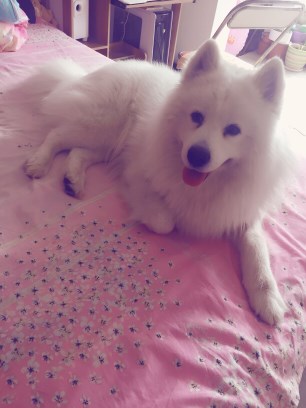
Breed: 2192-n000088-Samoyed